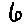
Label: 6